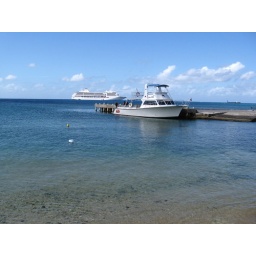
Dive boat and a cruise ship. Divers are under water not 120 yards from where I took the photo.